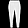
Label: Trouser